Mocking of Jesus

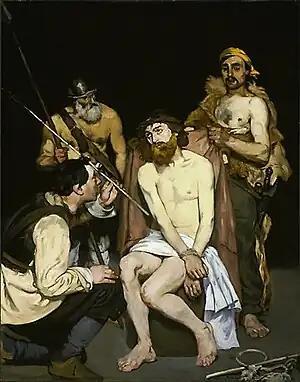
Édouard Manet, "Jesus Mocked by the Soldiers", c. 1865

After the condemnation of Jesus by the Sanhedrin, some spat on him (Mark 14:65). He was blindfolded and beaten, and then mocked: "Prophesy! Who hit you?" (Luke 22:63). This was done by those men who "held Jesus" (Luke 22:63, King James Version). The New International Version translates this as "the men who were guarding Jesus", but Joel B. Green takes the phrase to refer to the "Chief priests, the officers of the temple police, and the elders" mentioned in verse 52.